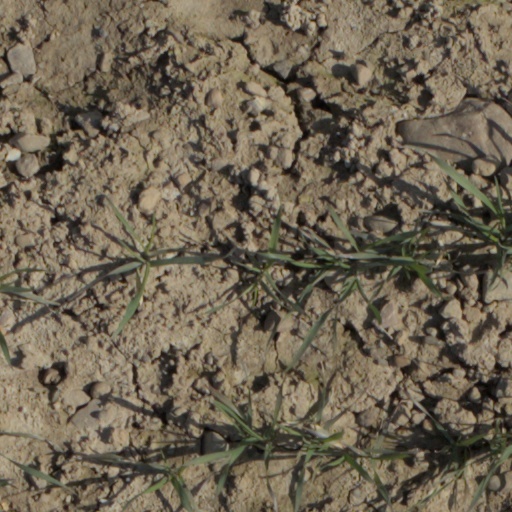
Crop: wheat